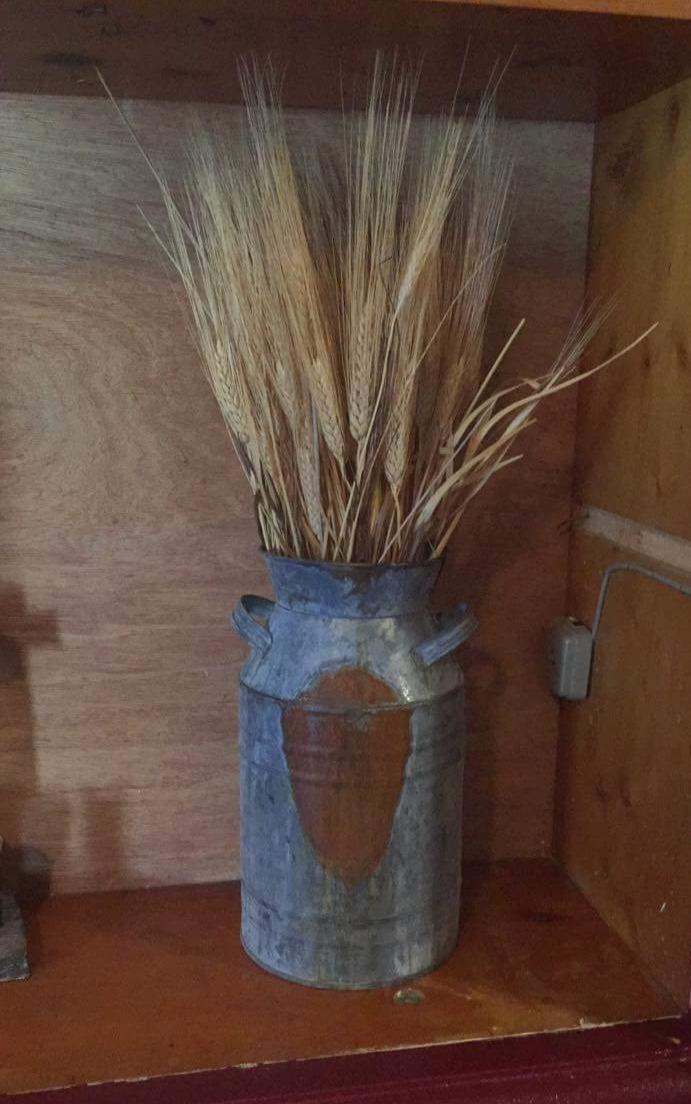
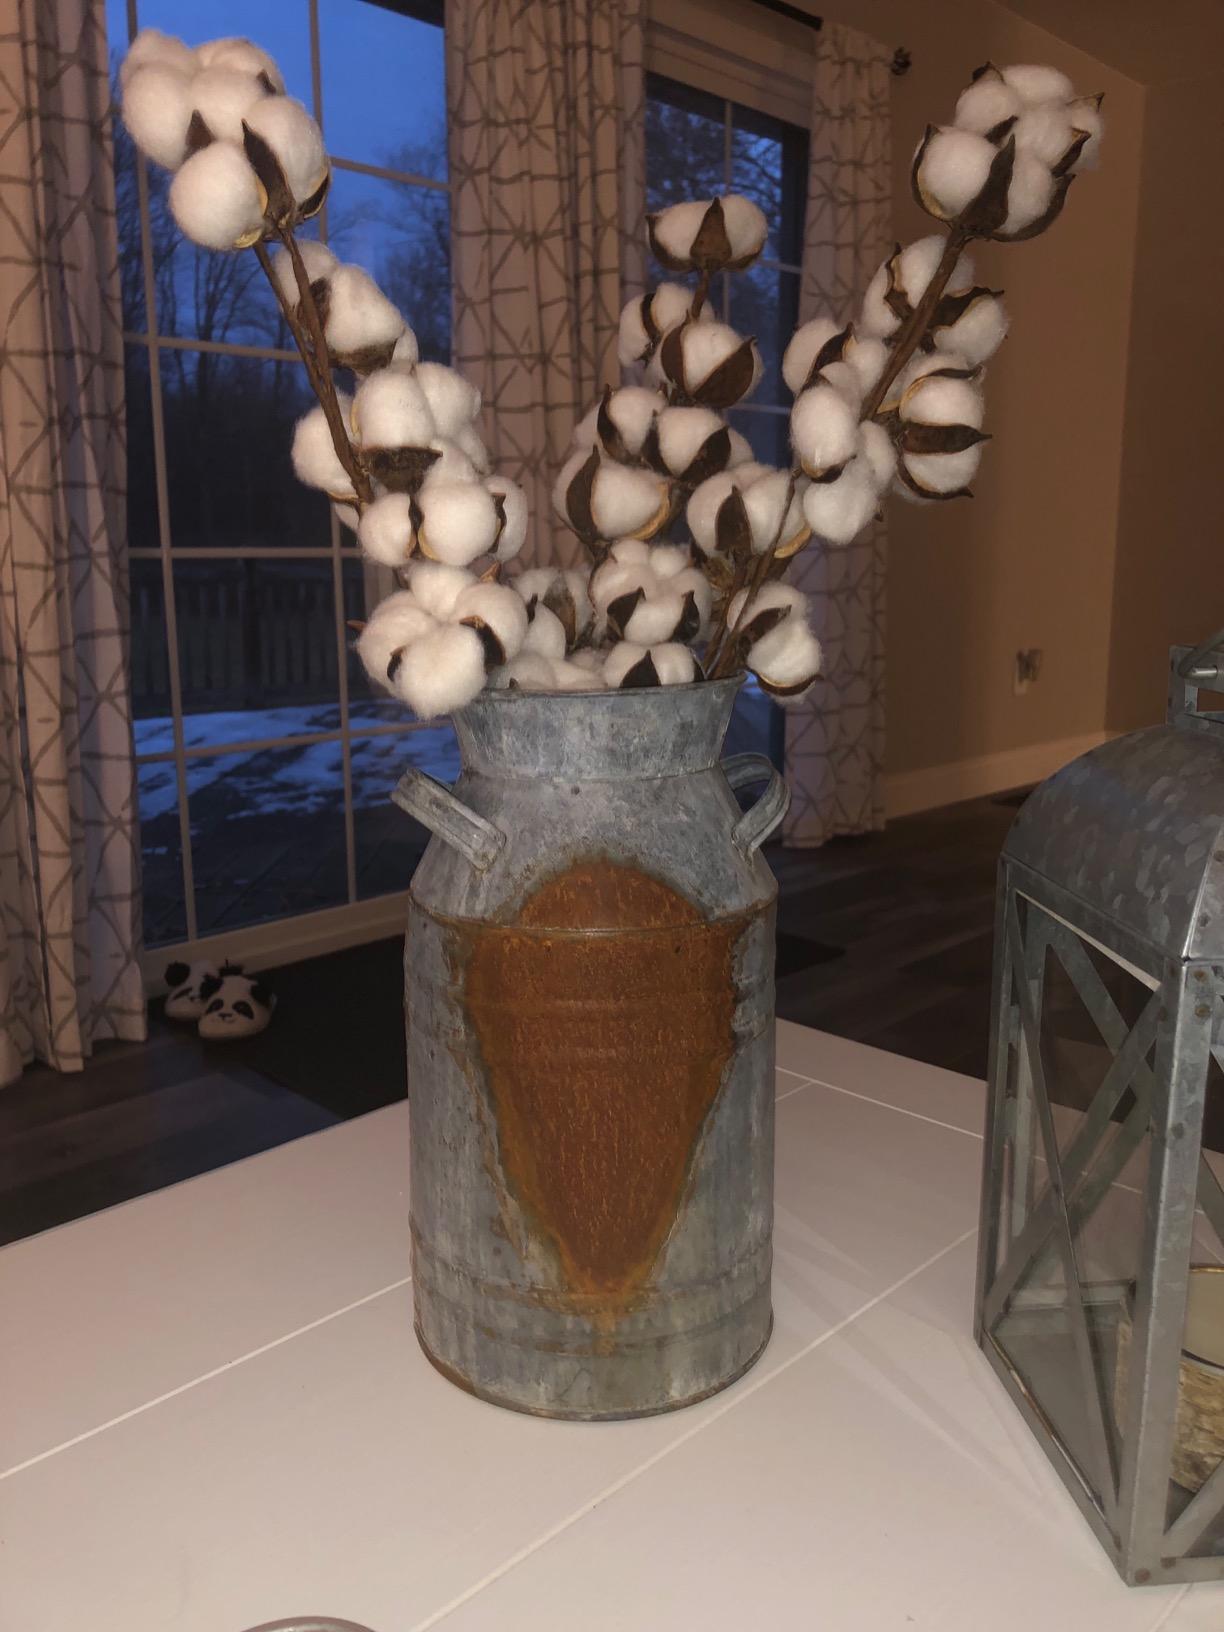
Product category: vase
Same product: yes